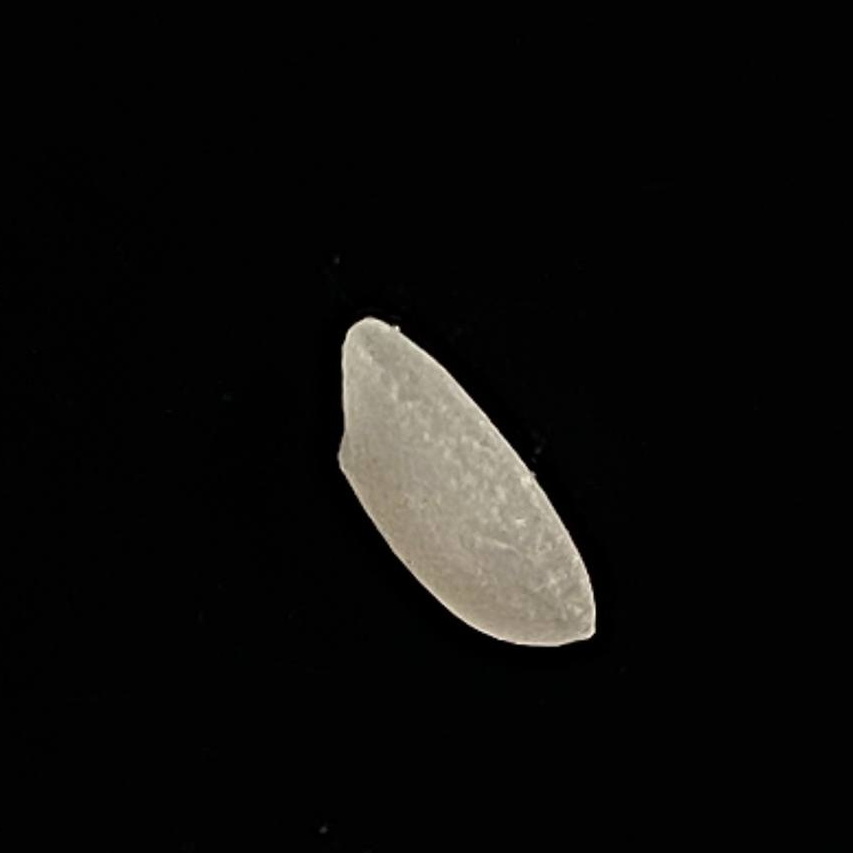
Rice variety: Katari_Polao